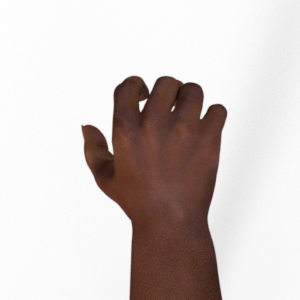
Label: rock